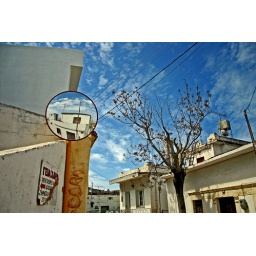
Der Ort im Spiegel - street in a mirror